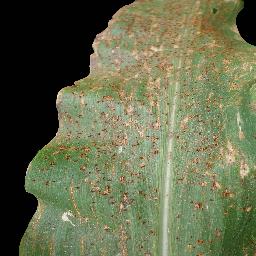
Label: Corn___Common_rust